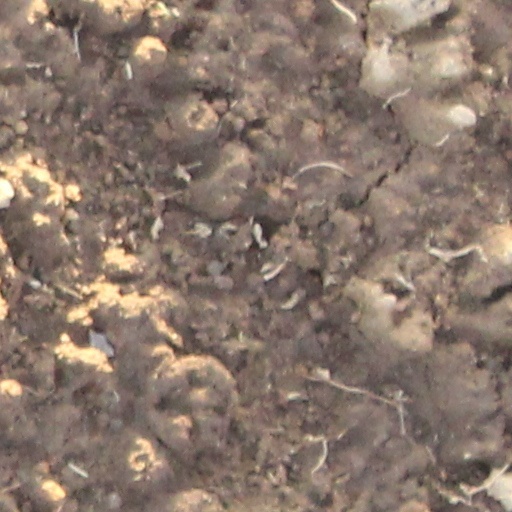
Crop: wheat